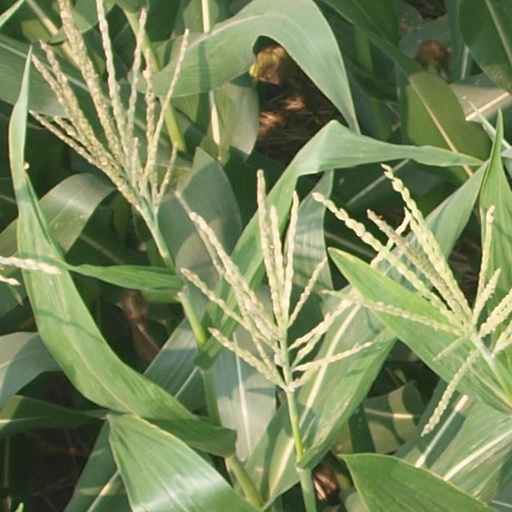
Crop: maize; corn